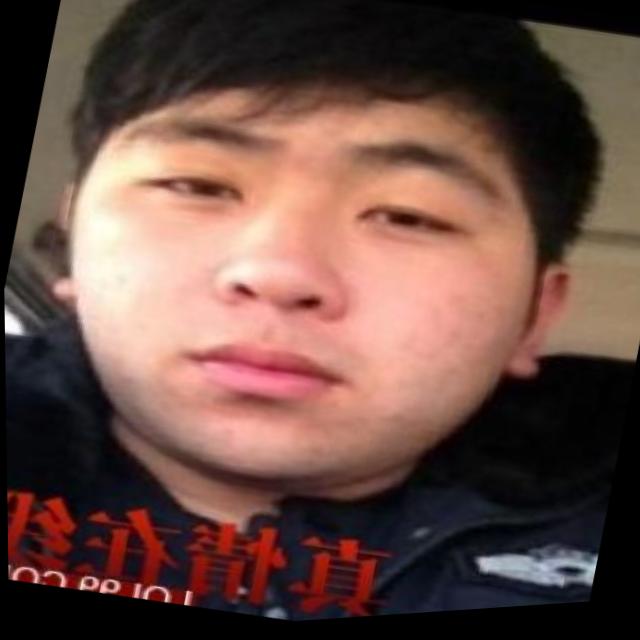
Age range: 21-44